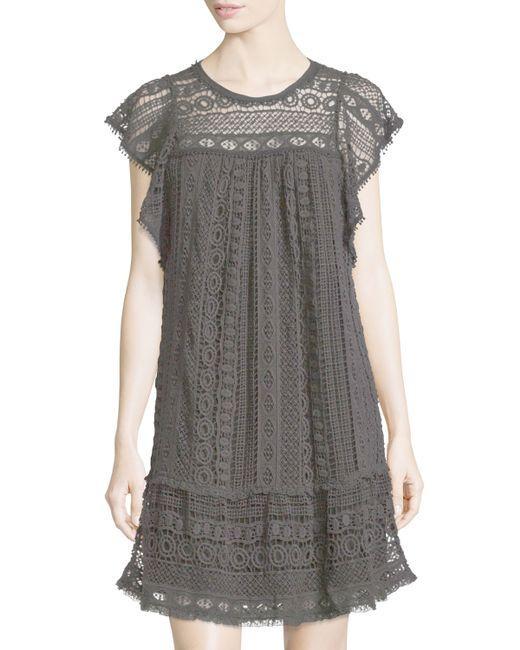
Netzdesign graues Kleid für Mädchen